Jürgen Lenders

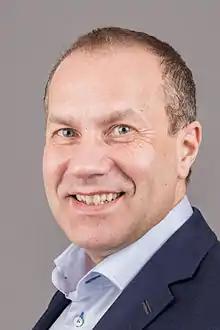

Jürgen Lenders (born 20 April 1966 in Krefeld, North Rhine-Westphalia) is a German politician for the FDP and has been a member of the German Bundestag, the federal parliament, from 2021 to 2025. He was a member of the state parliament of Hessen from 2008 to 2021.